Abdur Rab Serniabat

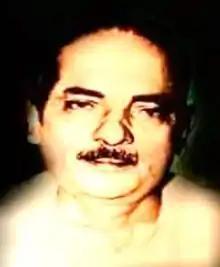

Abdur Rob Serniabat (4 April 1921-1975) was a Bangladeshi politician and the former water resources minister. He was the brother-in-law of Sheikh Mujibur Rahman, founding father of Bangladesh, and the maternal uncle of Sheikh Hasina, the five-time prime minister of Bangladesh. He was killed during the assassination of Sheikh Mujibur Rahman on 15 August 1975.